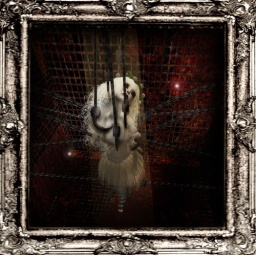
lacey in frightnights beautiful butterfly box, i love my chesire cat &amp;lt;3